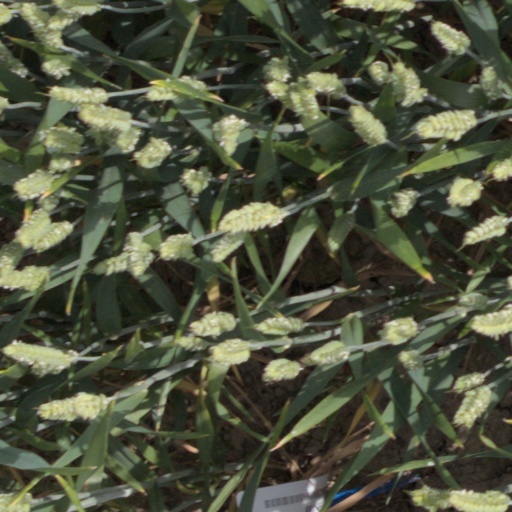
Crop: wheat